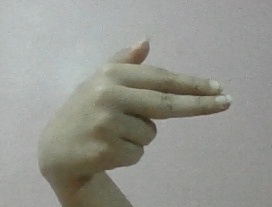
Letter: ghain